Cordarrelle Patterson

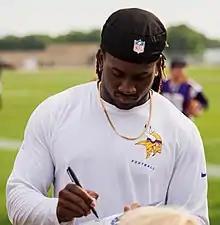
Patterson signing autographs during training camp in 2014

Patterson was selected by the Minnesota Vikings of the National Football League (NFL) in the first round with the 29th overall pick in the 2013 NFL draft in a draft-day trade with the New England Patriots; the Patriots received four draft picks (a second, third, fourth and seventh).